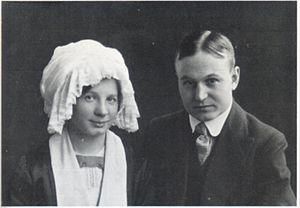
John Landquist, né le 3 décembre 1881 à Stockholm et mort le 2 avril 1974 à Danderyd à l'âge de 92 ans est un lettré érudit, critique littéraire suédois, écrivain et professeur de pédagogie et de psychologie à l'Université de Lund de 1936 à 1946.